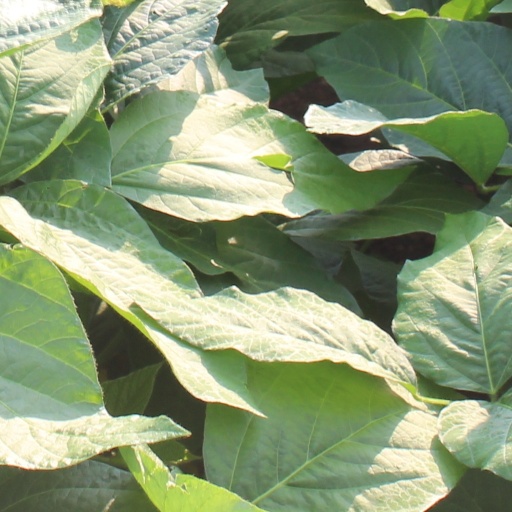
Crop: soybean